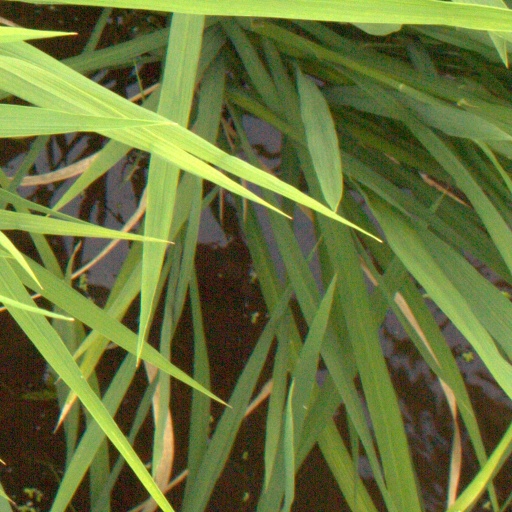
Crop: rice